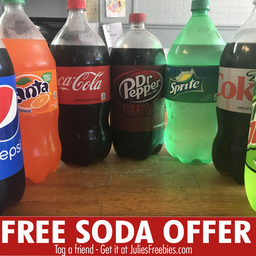
Label: plastic